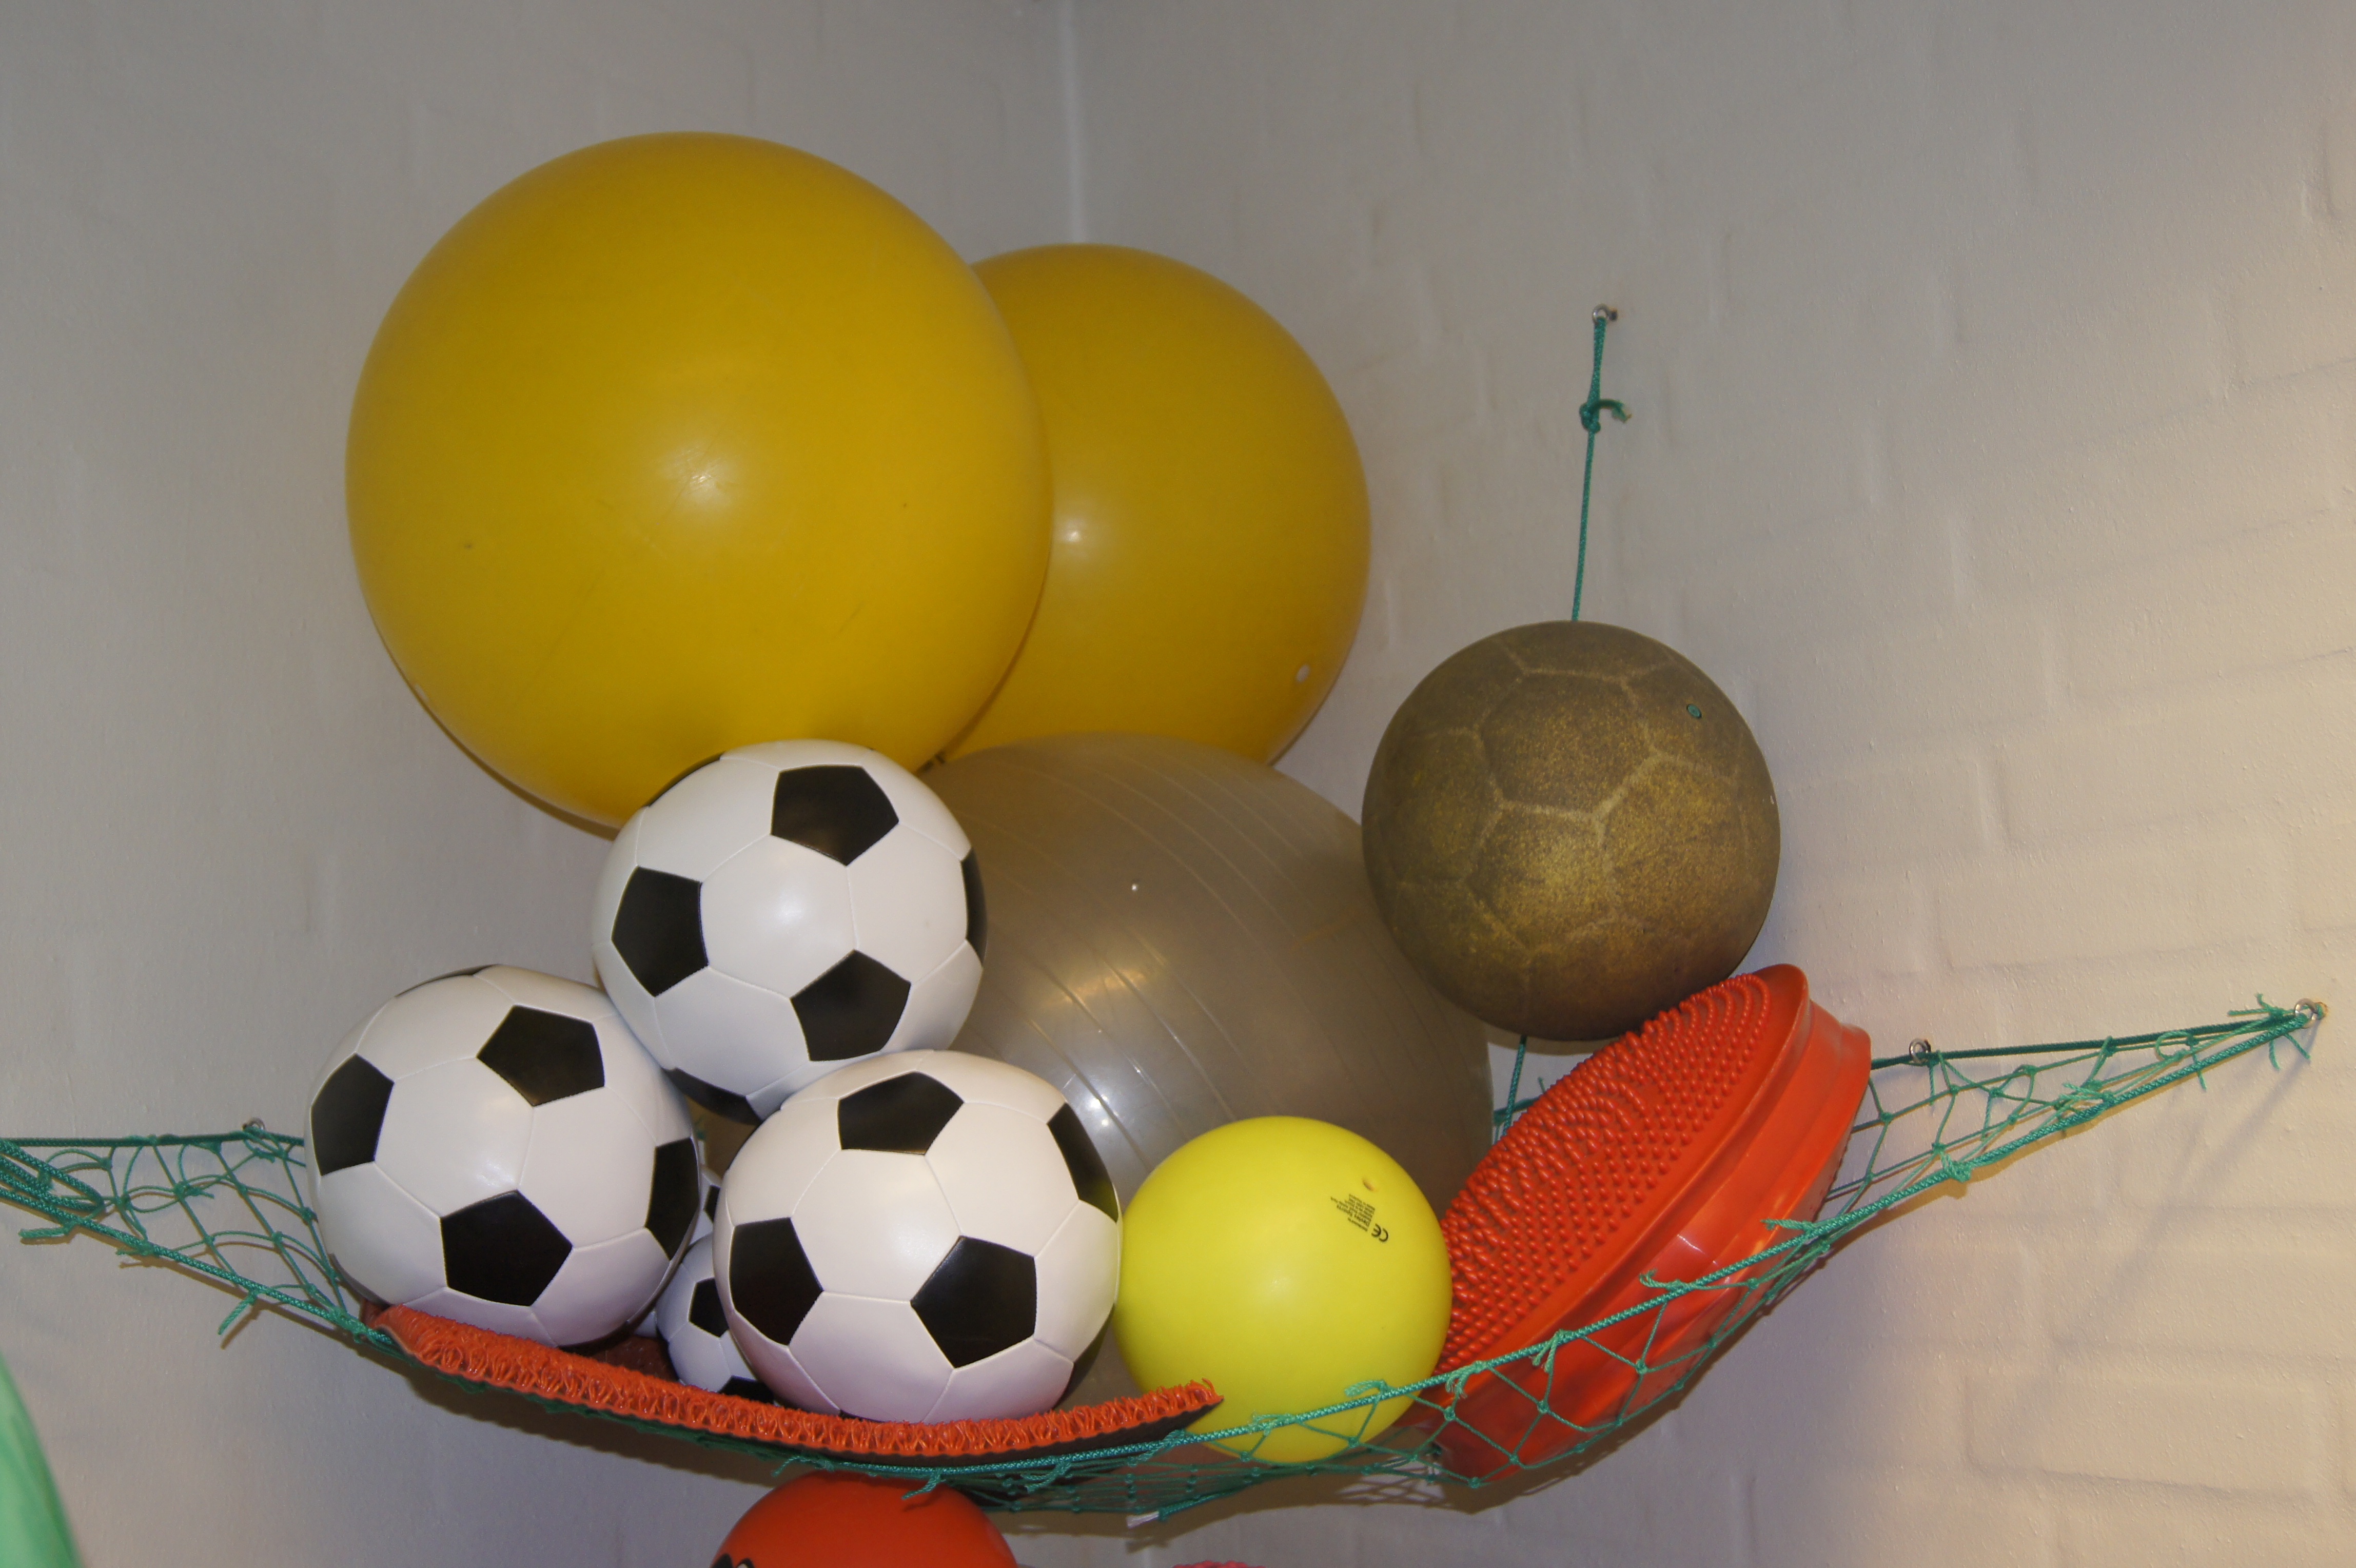
balloon, small, training, yellow, toy, ball, large, balls, soft balls